Peanuts

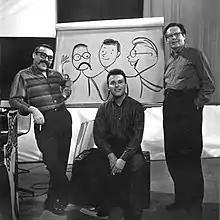
Vince Guaraldi (L, shown with Bernard Bragg and Don Freeman) provided the music for the first 16 "Peanuts" television specials and one feature film until his sudden death in February 1976

The strip was first adapted into animation in "The Tennessee Ernie Ford Show". A TV documentary, "A Boy Named Charlie Brown" (1963), featured newly animated segments, but it did not air due to not being able to find a channel willing to broadcast it. It did, however, shape the team for "A Charlie Brown Christmas" (1965), a half-hour Christmas special broadcast on CBS. It was met with extensive critical success. It was the first of a set of "Peanuts" television specials (second counting the 1963 documentary), and forms a selection of holiday-themed specials which are aired annually in the US to the present day, including "It's the Great Pumpkin, Charlie Brown" (1966), and "A Charlie Brown Thanksgiving" (1973). The animated specials were significant to the cultural impact of "Peanuts"; by 1972, they were remarked as being "among the most consistently popular television specials" and "regularly have been in the top 10 in the ratings". Many of the specials were acquired by Apple TV+ in 2020. The first feature-length film, "A Boy Named Charlie Brown", came in 1969, and was one of four which were produced before the comic strip ended. A Saturday morning television series aired in 1983, each episode consisting of three or four segments dealing with plot lines from the strip. An additional spin-off miniseries, "This Is America, Charlie Brown", aired in 1988, exploring the history of the United States.